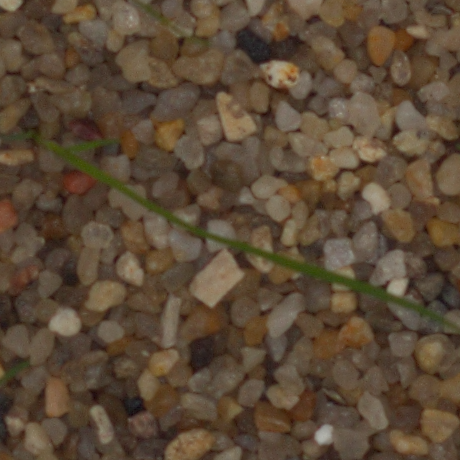
Label: loose_silkybent